Russification of Poles during the Partitions

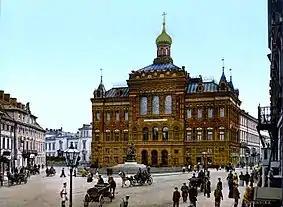
Façade of the Staszic Palace where after 1893, the Tserkva of St. Tatiana of Rome was set up, with a Byzantine–Russian style, showcasing the architectural element of Russification in Warsaw

The Russification of Poland was an intense process, especially under Partitioned Poland, when the Russian state aimed to denationalise Poles via incremental enforcement of language, culture, the arts, the Orthodox religion and Russian practices. The most forceful Russification was enforced onto children, due to their poor knowledge of Polish culture and language.